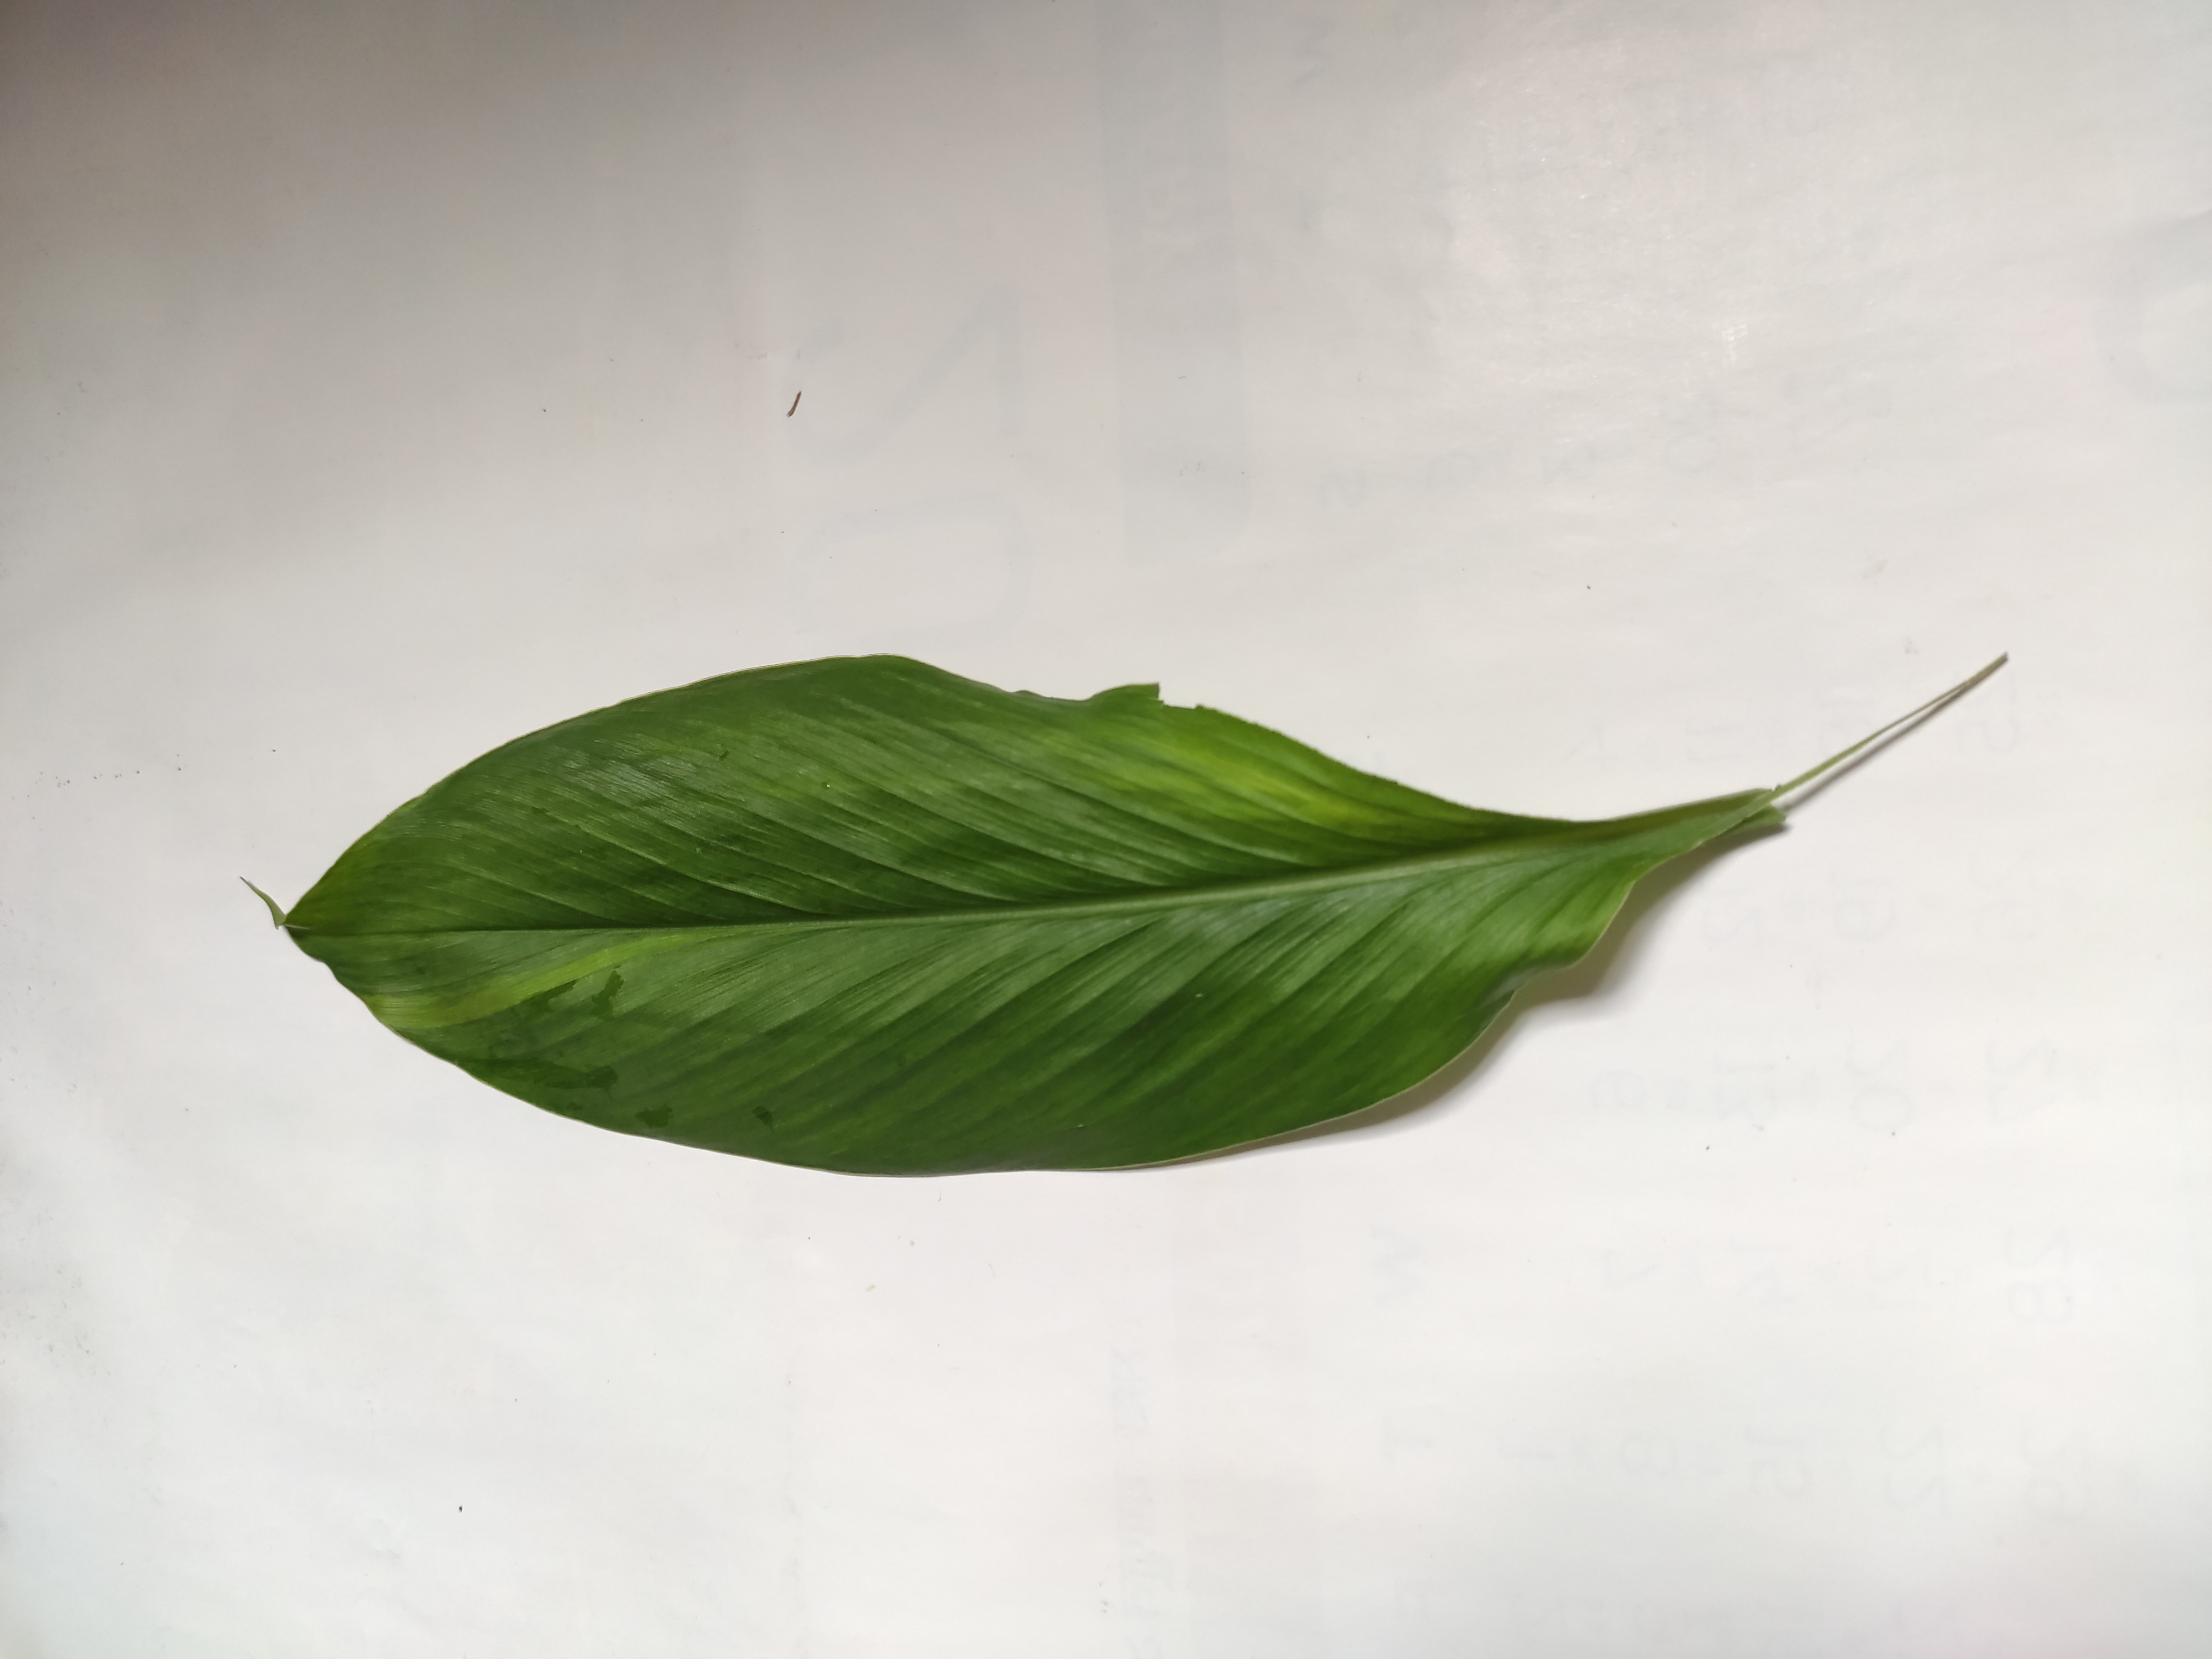
Label: Healthy_Leaf